Hippolyte Fizeau

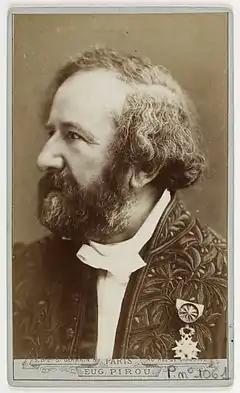
Photograph of Fizeau by Eugène Pirou, 1883

Armand Hippolyte Louis Fizeau (23 September 1819 – 18 September 1896) was a French physicist who, in 1849, measured the speed of light to within 5% accuracy. In 1851, he measured the speed of light in moving water in an experiment known as the Fizeau experiment.